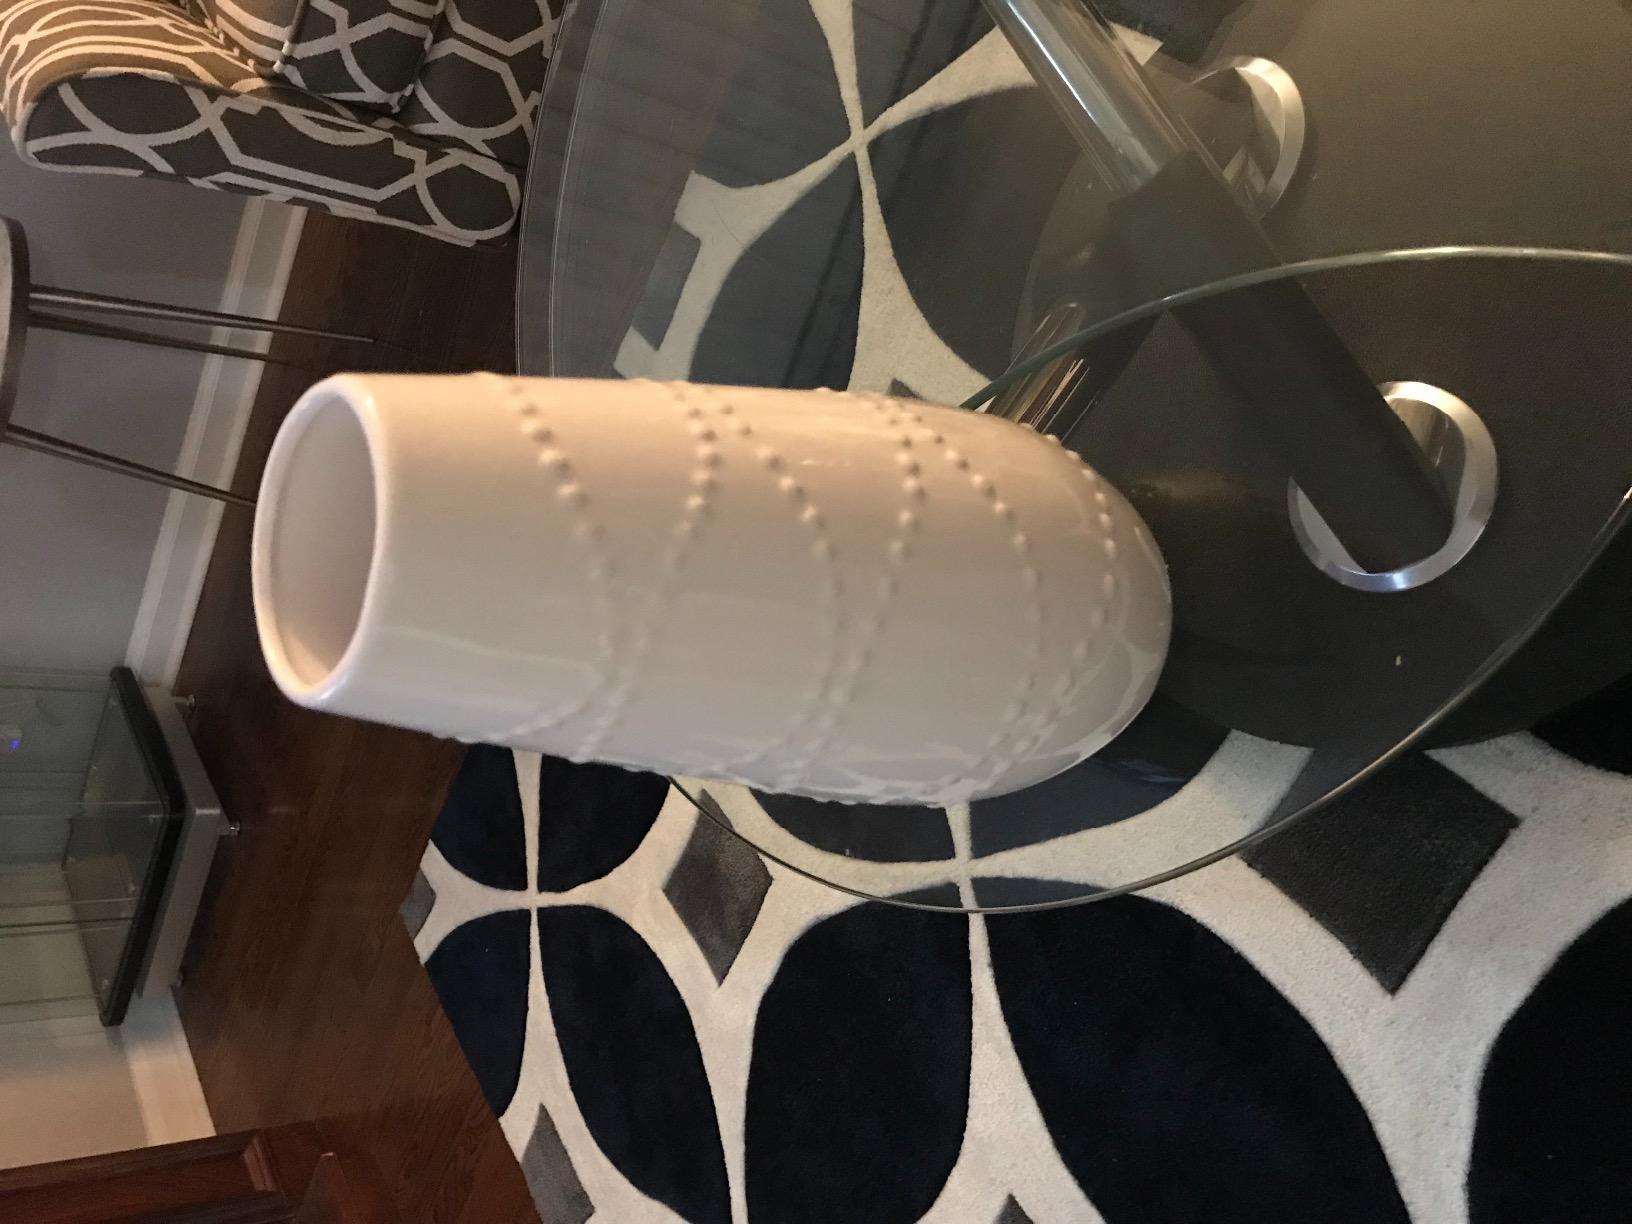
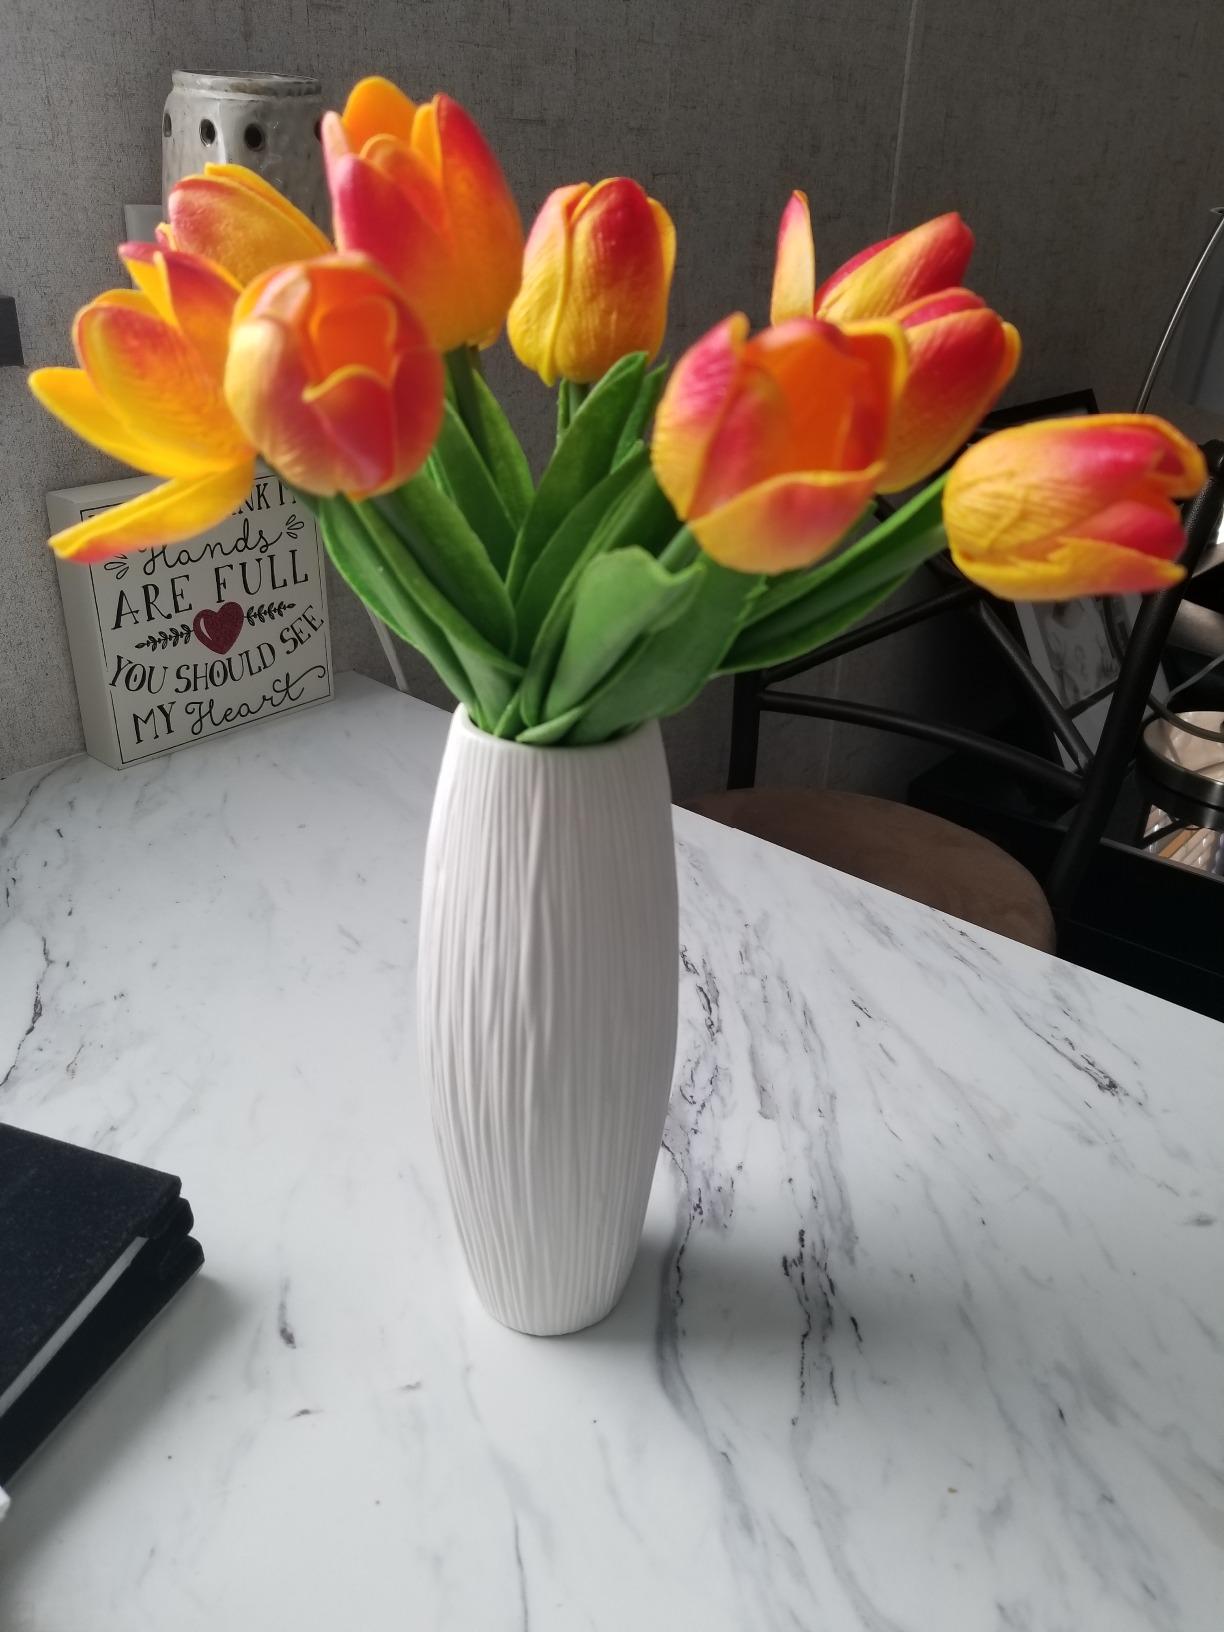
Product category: vase
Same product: no